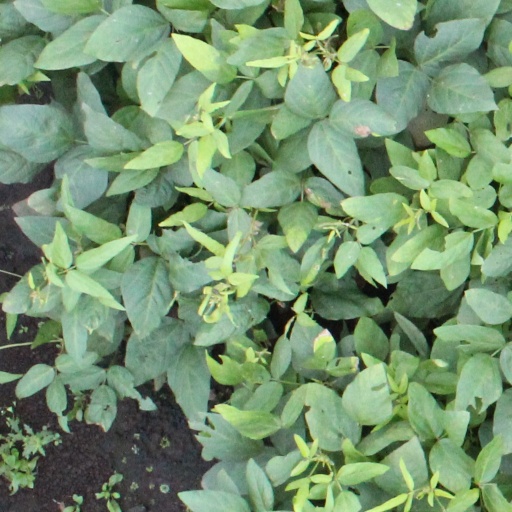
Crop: soybean